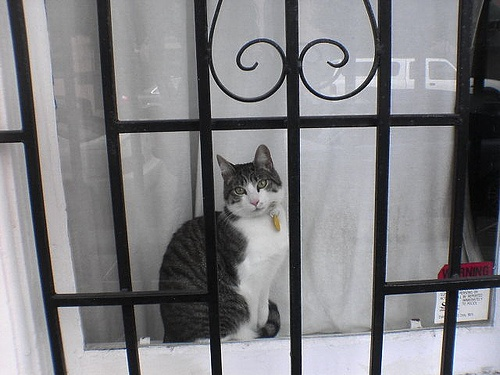
A cat is posing for the camera in the front of a window.
A cat is sitting in the window behind bars.
A gray and white cat with smiling eyes looks at the camera from a window.
Cat with a collar sitting in a barred window
A cat is sitting behind a glass and barred window.